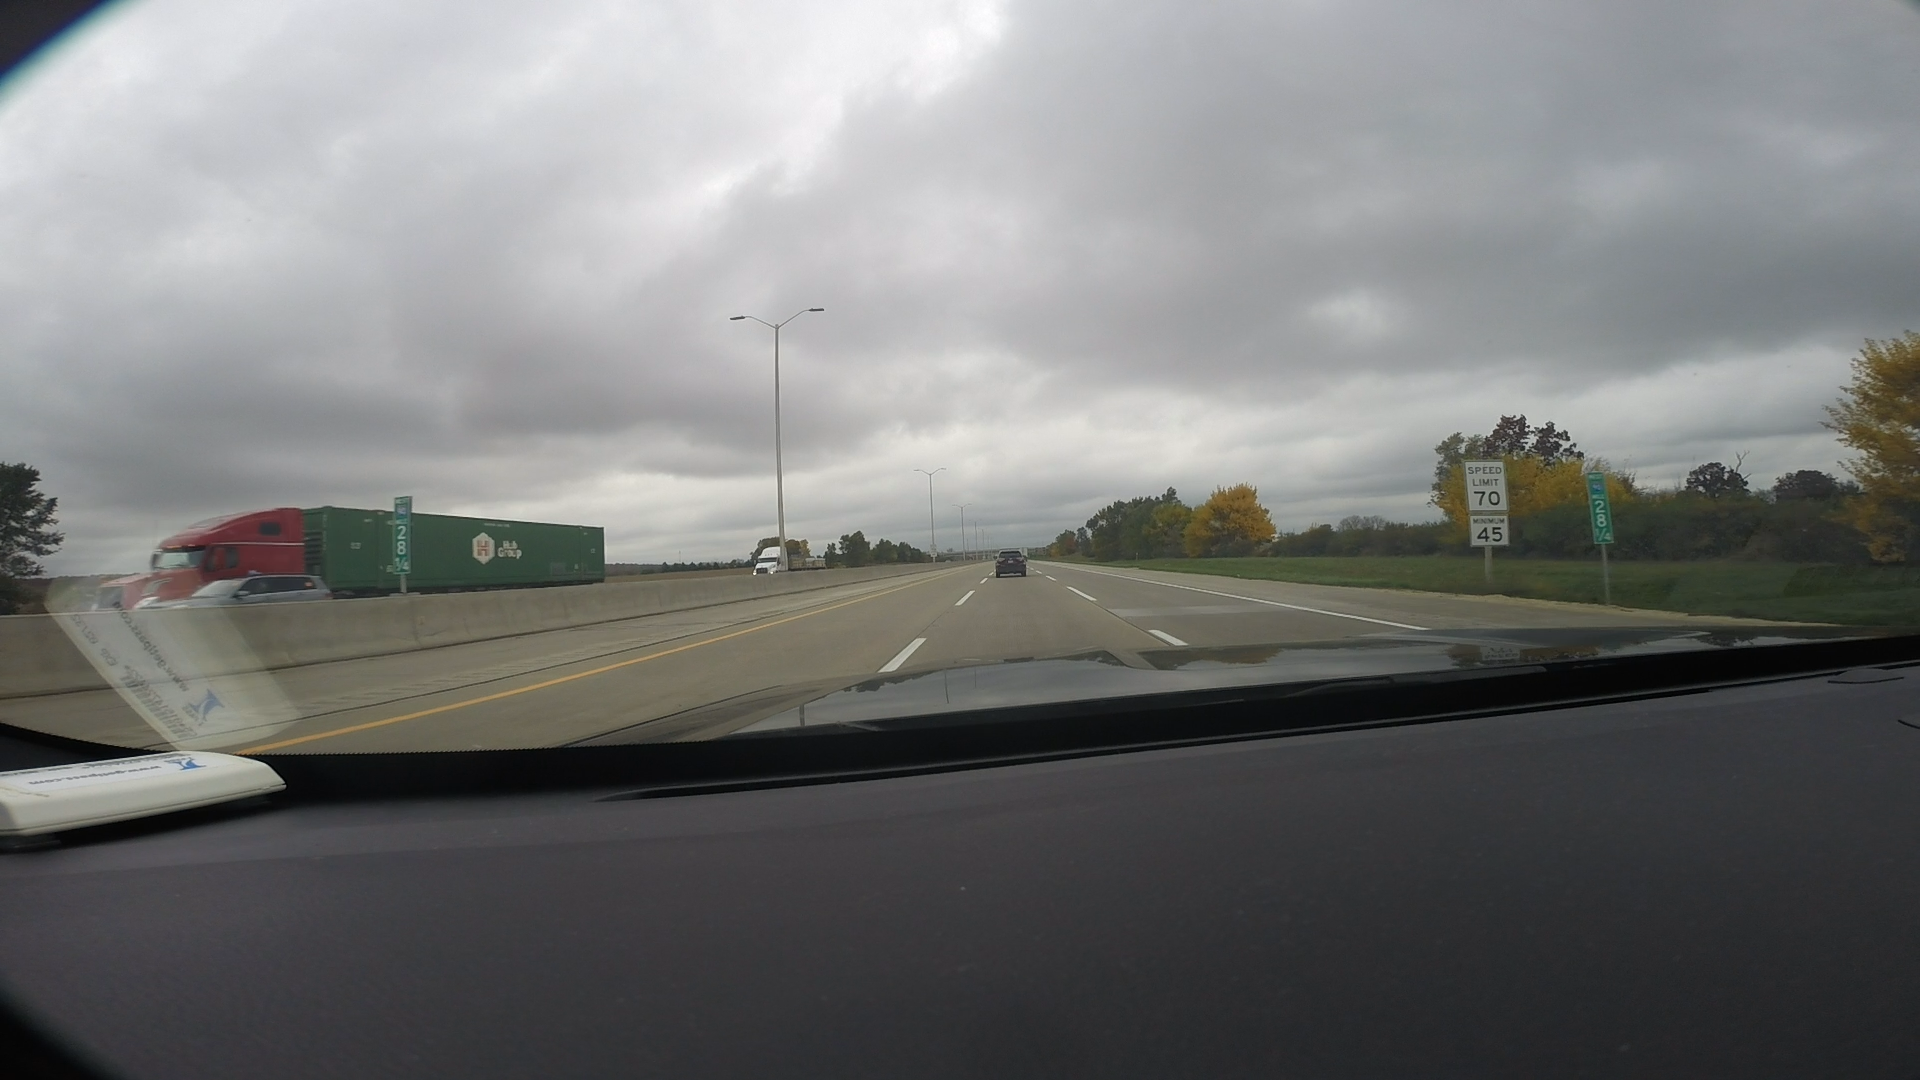
Speed limit sign label: mph70